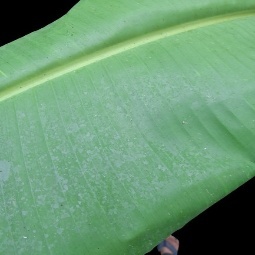
Label: Healthy